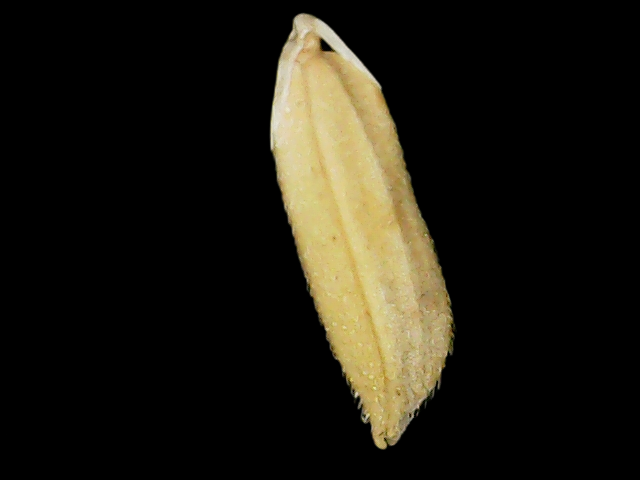
Rice variety: Binadhan26